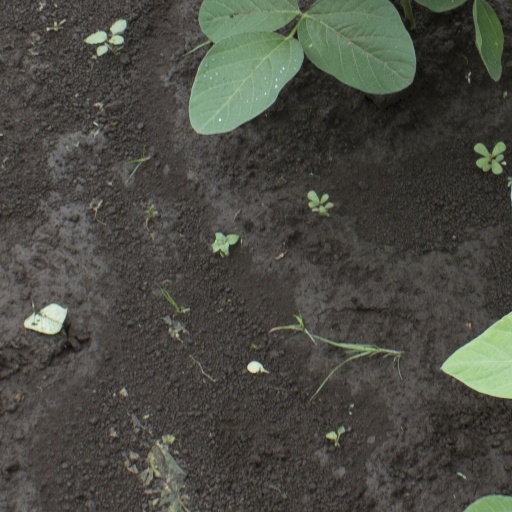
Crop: soybean